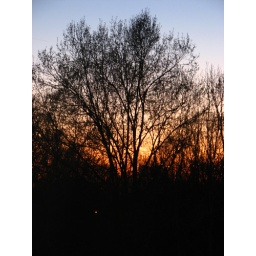
Beautiful twilight in Charlotte. This is a view from outside my hotel window. The blue the yellow the orange.